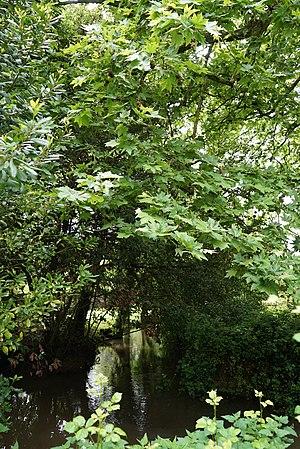
vue du ruisseau.
La Soute est un petit affluent de rive gauche de la Seugne avec laquelle elle conflue à Pons.